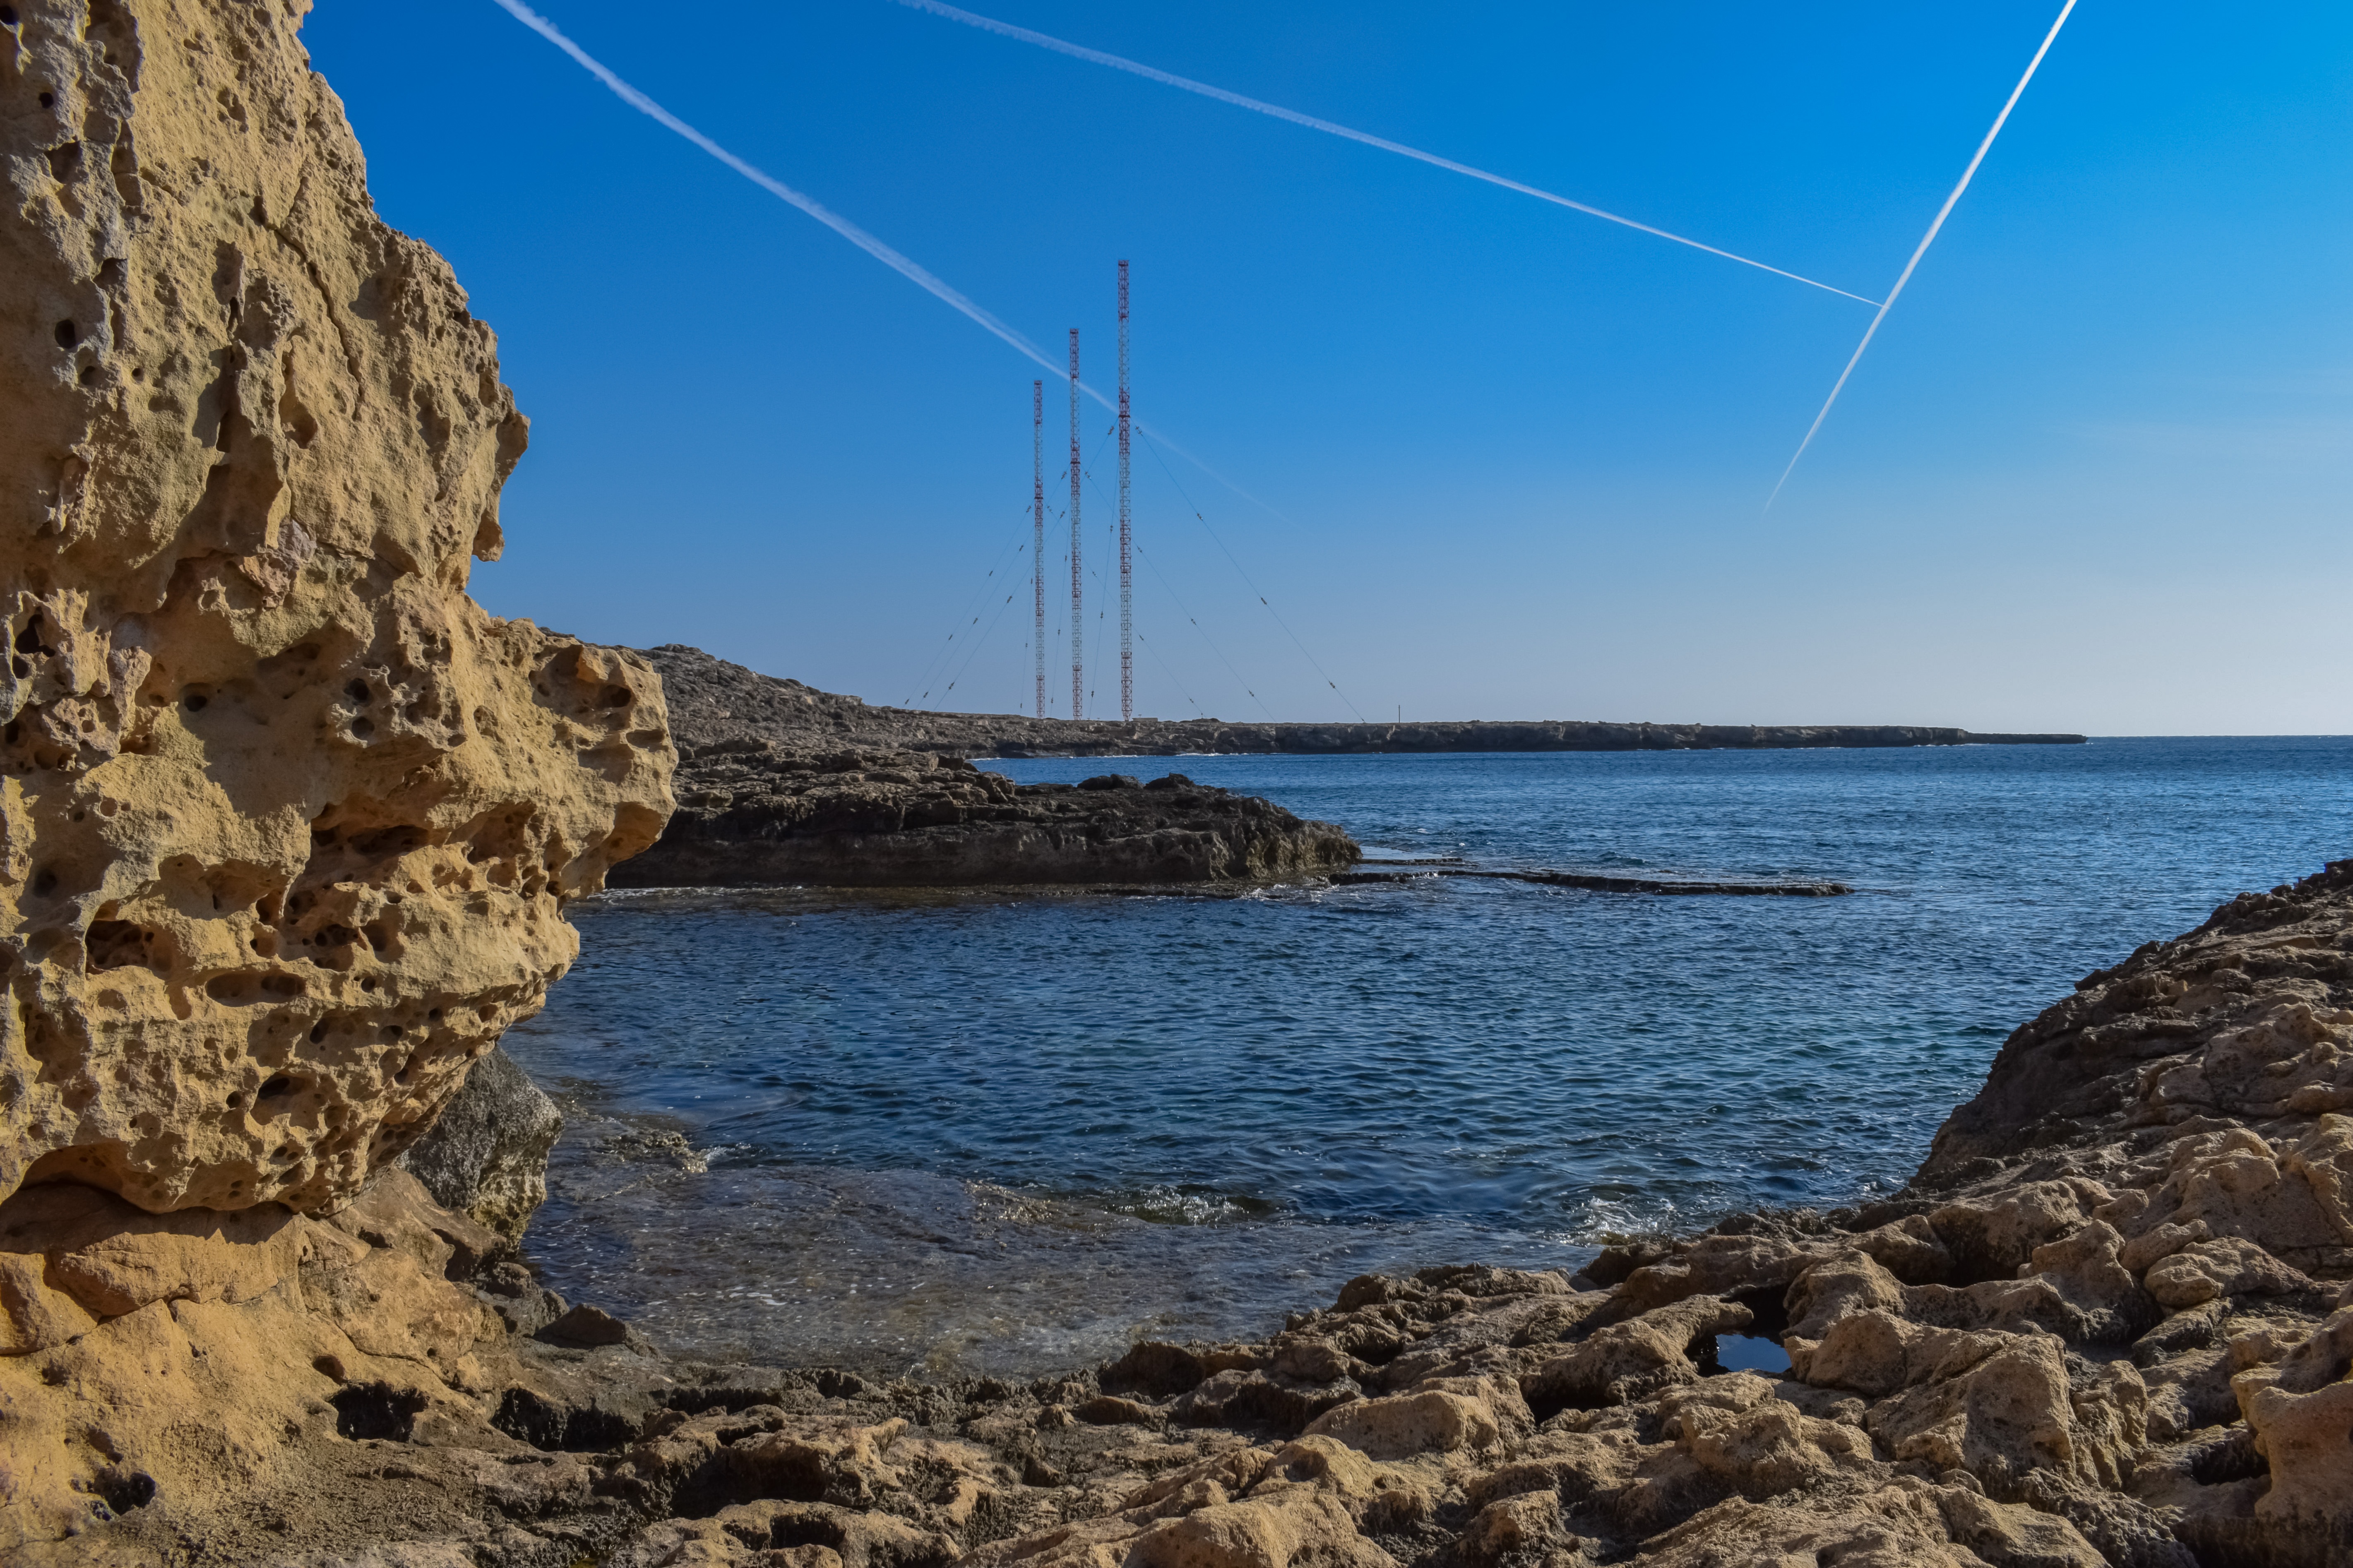
beach, sea, coast, water, rock, ocean, horizon, sky, shore, coastline, cliff, cove, inlet, bay, terrain, body of water, headland, unusual, cavo greko, cyprus, unexpected, promontory, strange sky, coastal and oceanic landforms